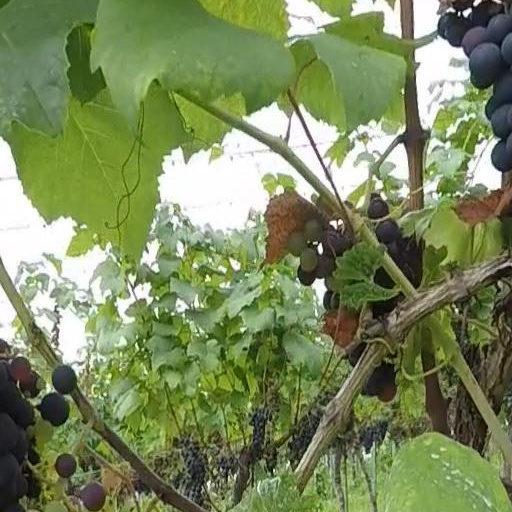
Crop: grape